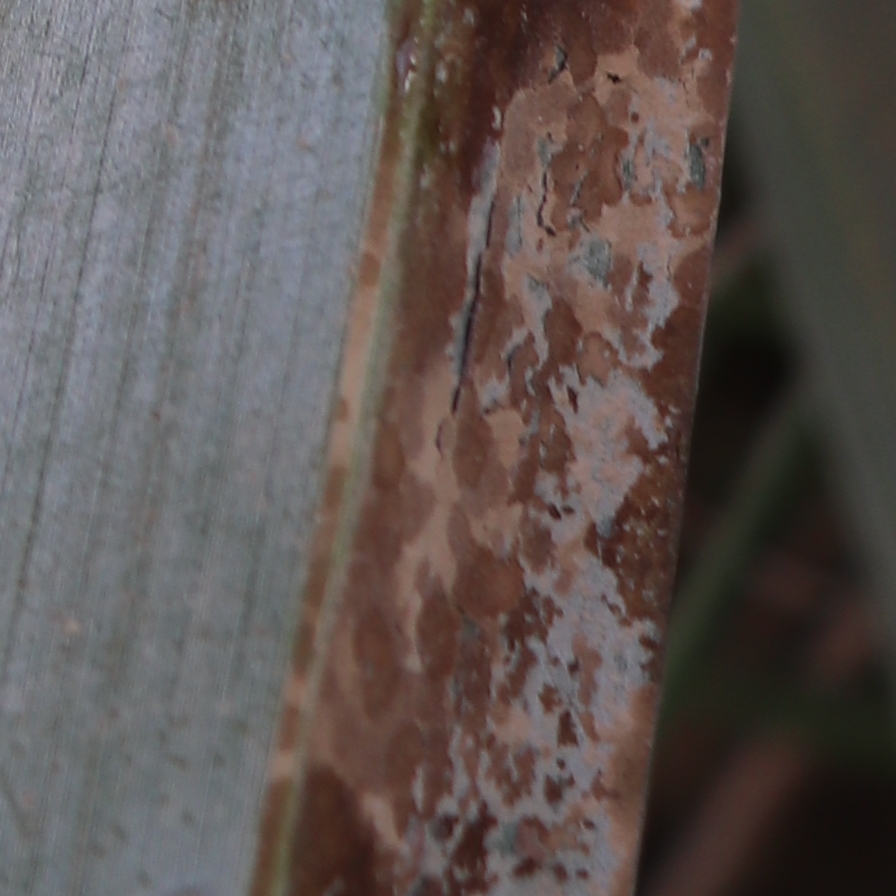
Label: Honey